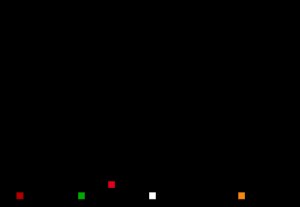
De tyske delstatsparlamenter / Pladsfordeling i grafisk fremstilling
Pladsfordelingen i Berliner Abgeordnetenhaus
I Tysklands 16 delstatsparlamenter er der i øjeblikket 10 forskellige partier repræsenteret.